Vargeão Dome

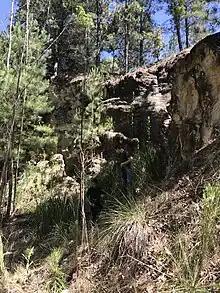
Team of Geographers inside the impact crater.

In 1978, Brazilian geologists A. Paiva Filho, C.A.V. Andrade and L.F. Scheibe